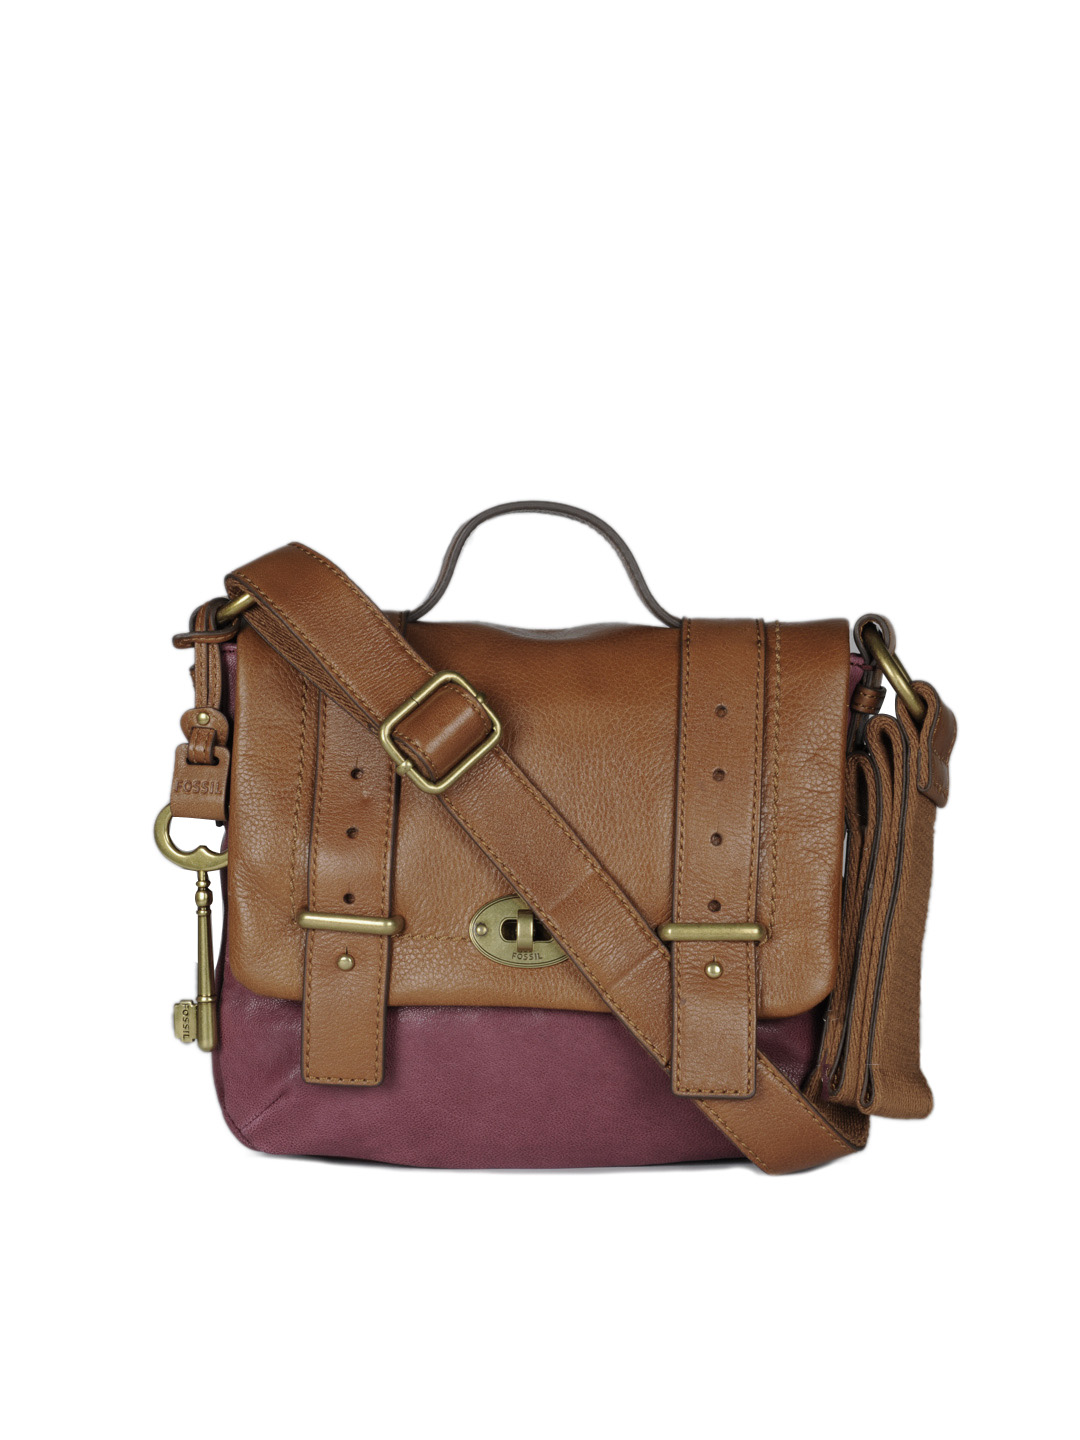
Fossil Women Purple Handbag
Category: Accessories / Bags / Handbags
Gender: Women
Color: Purple
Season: Winter 2016
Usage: Casual